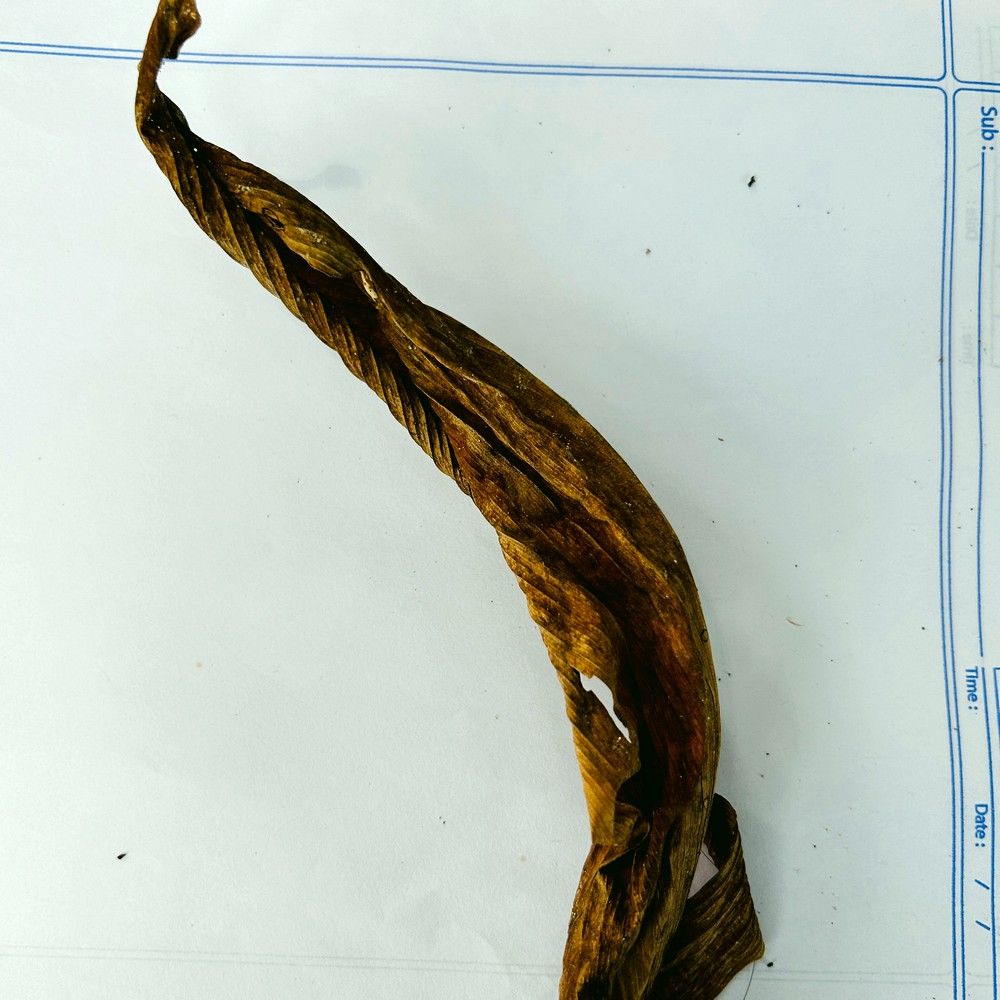
Label: Dry Leaf